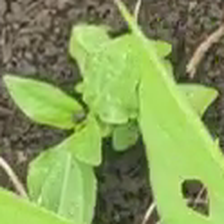
Weed species: Kena_(Commplina_benghalensio)